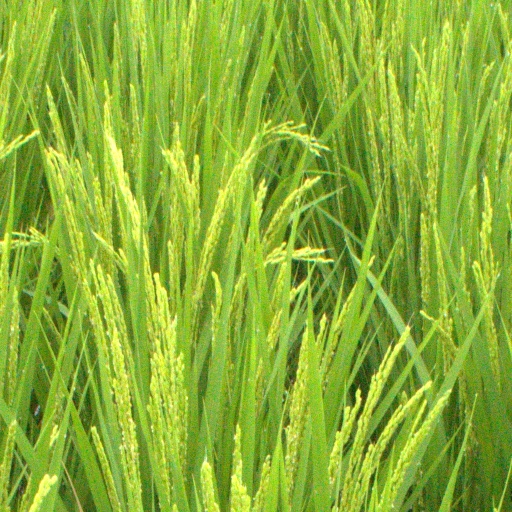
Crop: rice